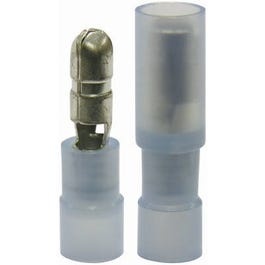
Blue Bullet Disconnect Male/Female Pair
Blue, Bullet Disconnect, Male/Female Pair, Snap Plug Receptacle, Insulated, Solderless,16-14 AWG, 0.156" Plug, Clam Pack.
Brand: Various
Category: Hardware > Power & Electrical Supplies > Electrical Plug Caps